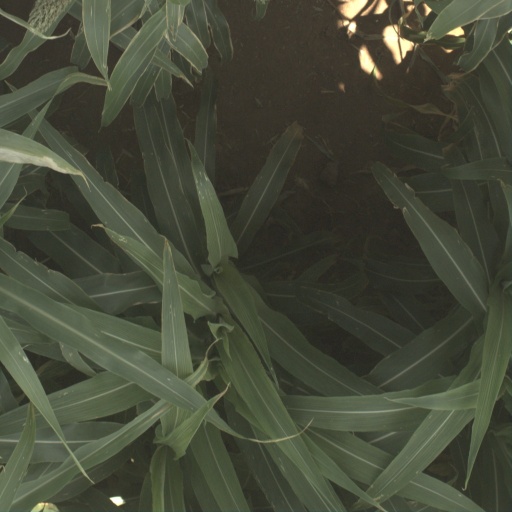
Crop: sorghum